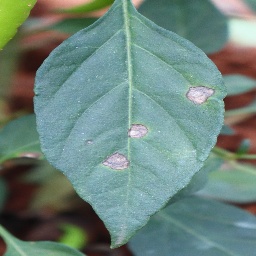
Label: cercospora